Tompall Glaser

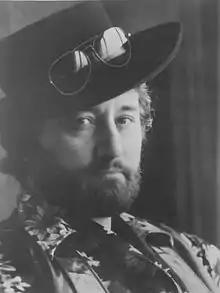
Glaser in 1977

Thomas Paul "Tompall" Glaser (September 3, 1933 – August 12, 2013) was an American country singer who was a key figure in the 1970s outlaw country movement.